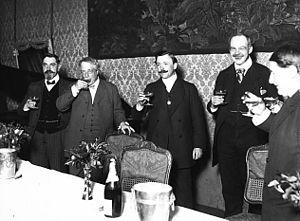
12-4-11, arrivée de Zislin à Paris
Henri Louis Constantin Zislin est un journaliste et un caricaturiste politique dont toute l’œuvre est animée d'un patriotisme alsacien indéfectible.